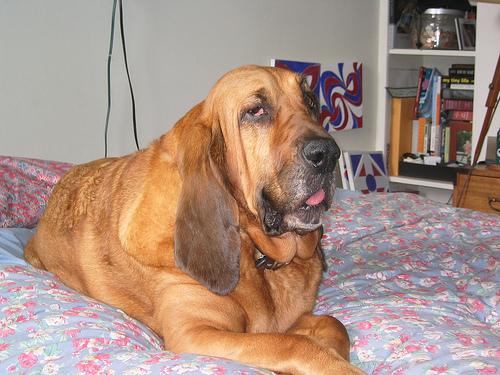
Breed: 207-n000044-bloodhound